Antoine Gustave Droz

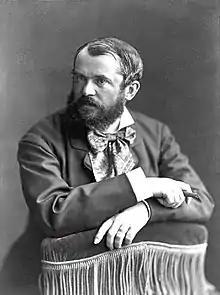
Antoine Gustave Droz

Antoine Gustave Droz (June 9, 1832October 22, 1895), author, French man of letters and son of the sculptor (1807–1872), was born in Paris.